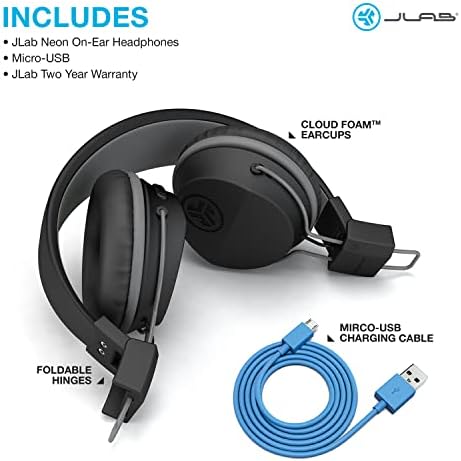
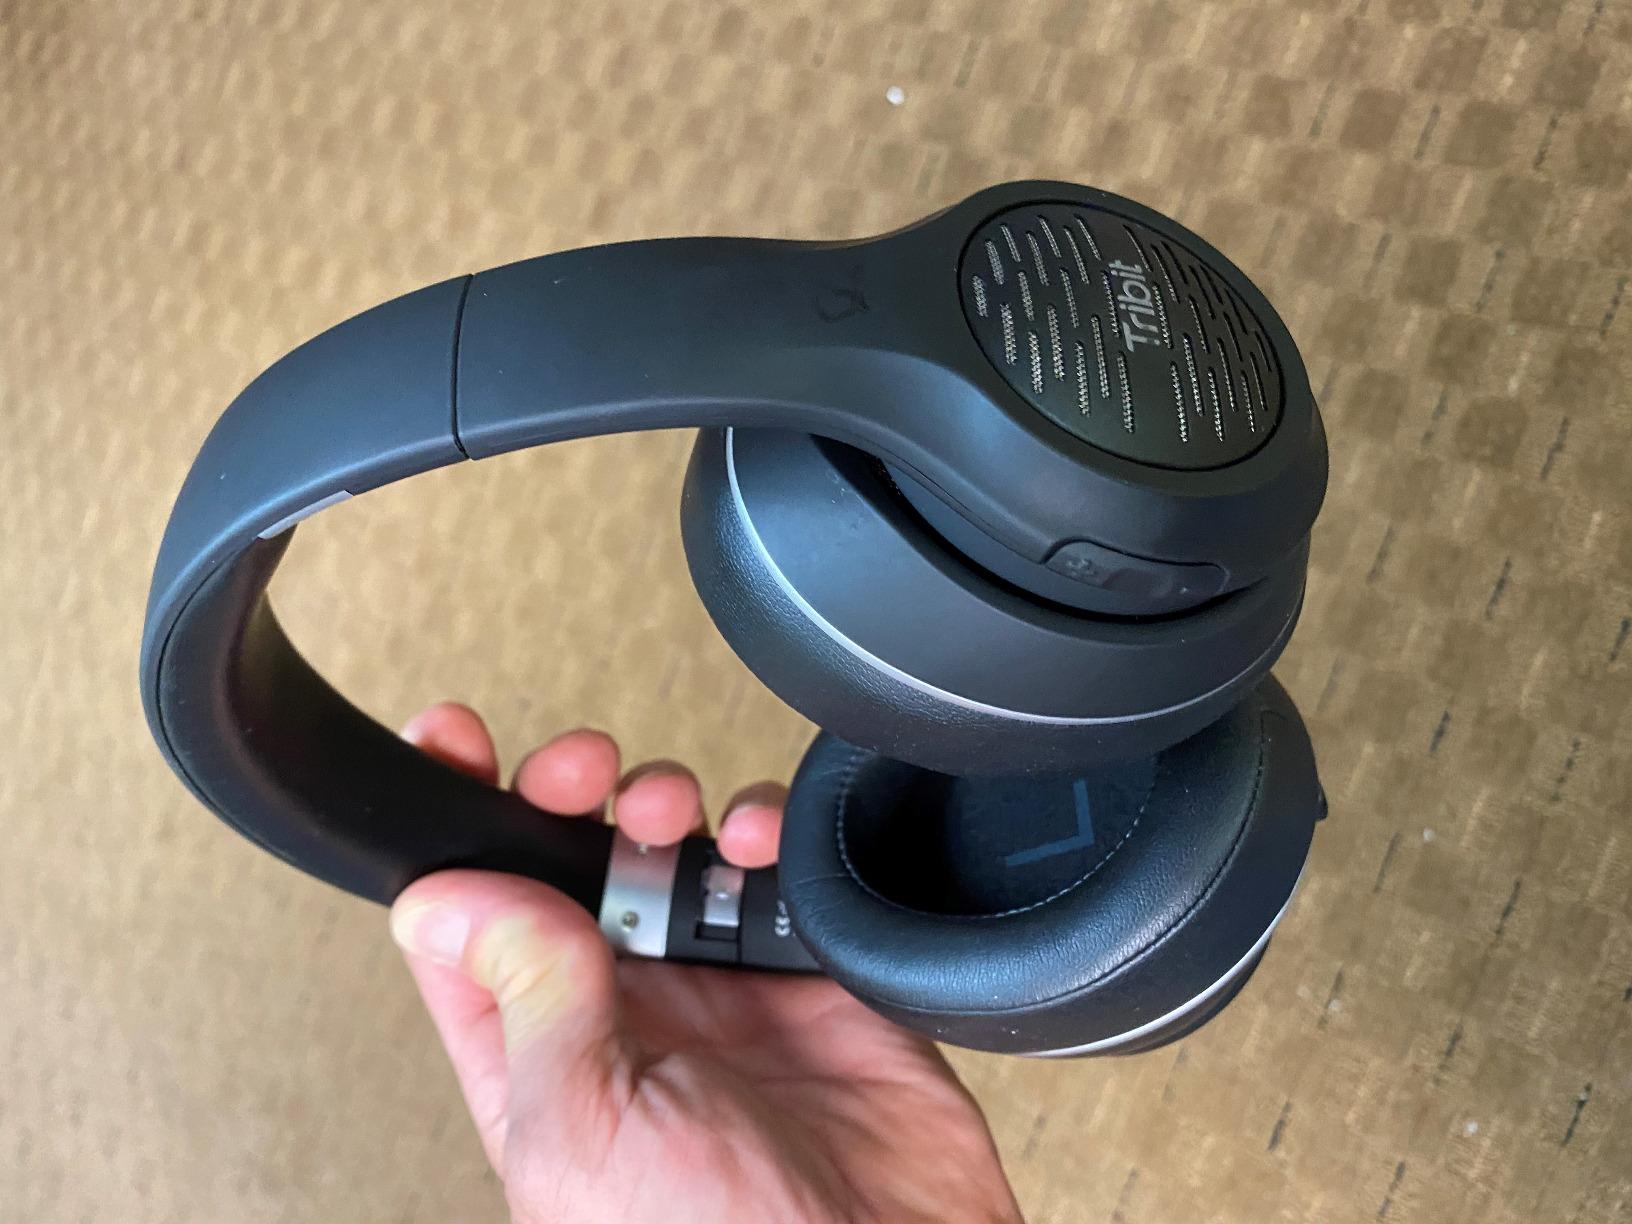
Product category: headphones
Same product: no